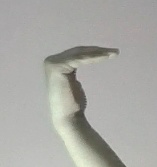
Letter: haa